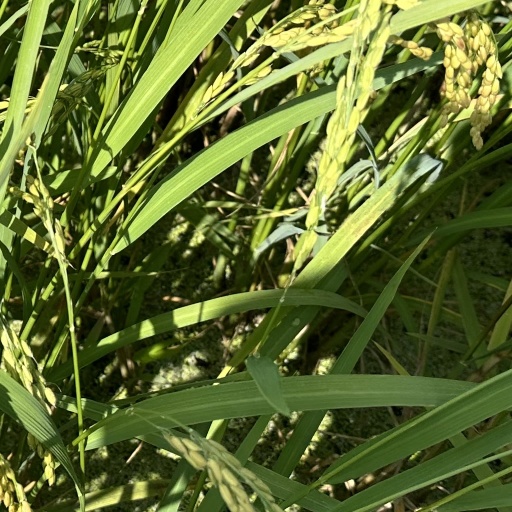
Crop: rice